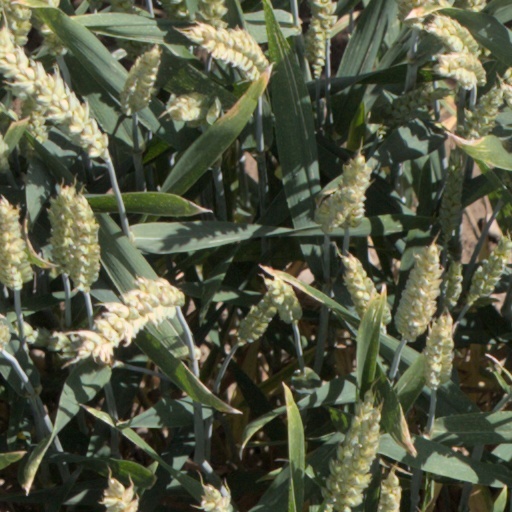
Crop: wheat